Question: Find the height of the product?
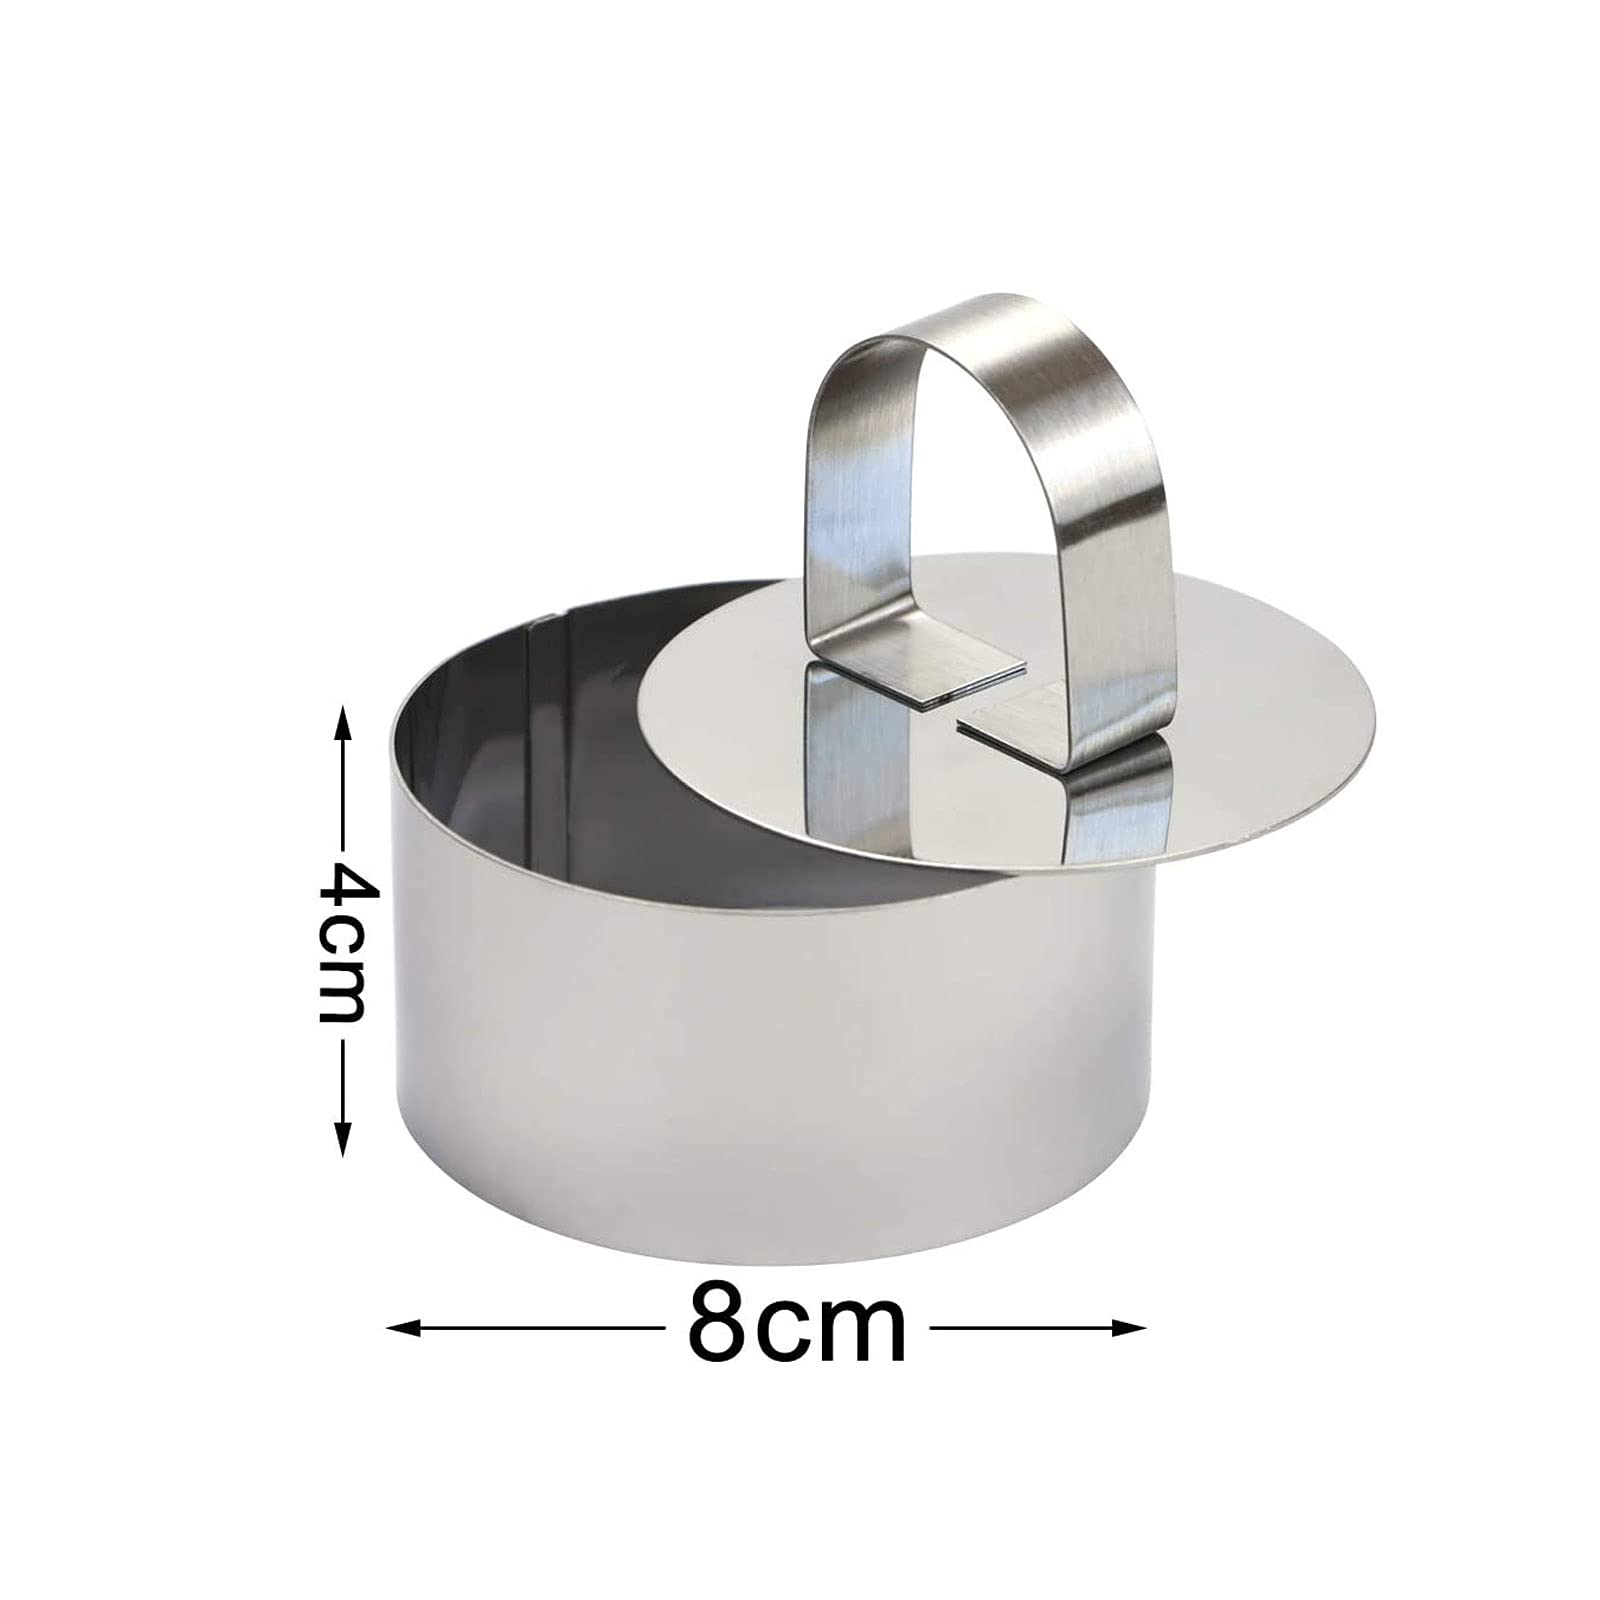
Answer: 4.0 centimetre